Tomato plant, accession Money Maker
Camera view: bottom (45 deg); turntable rotation: 60 degrees
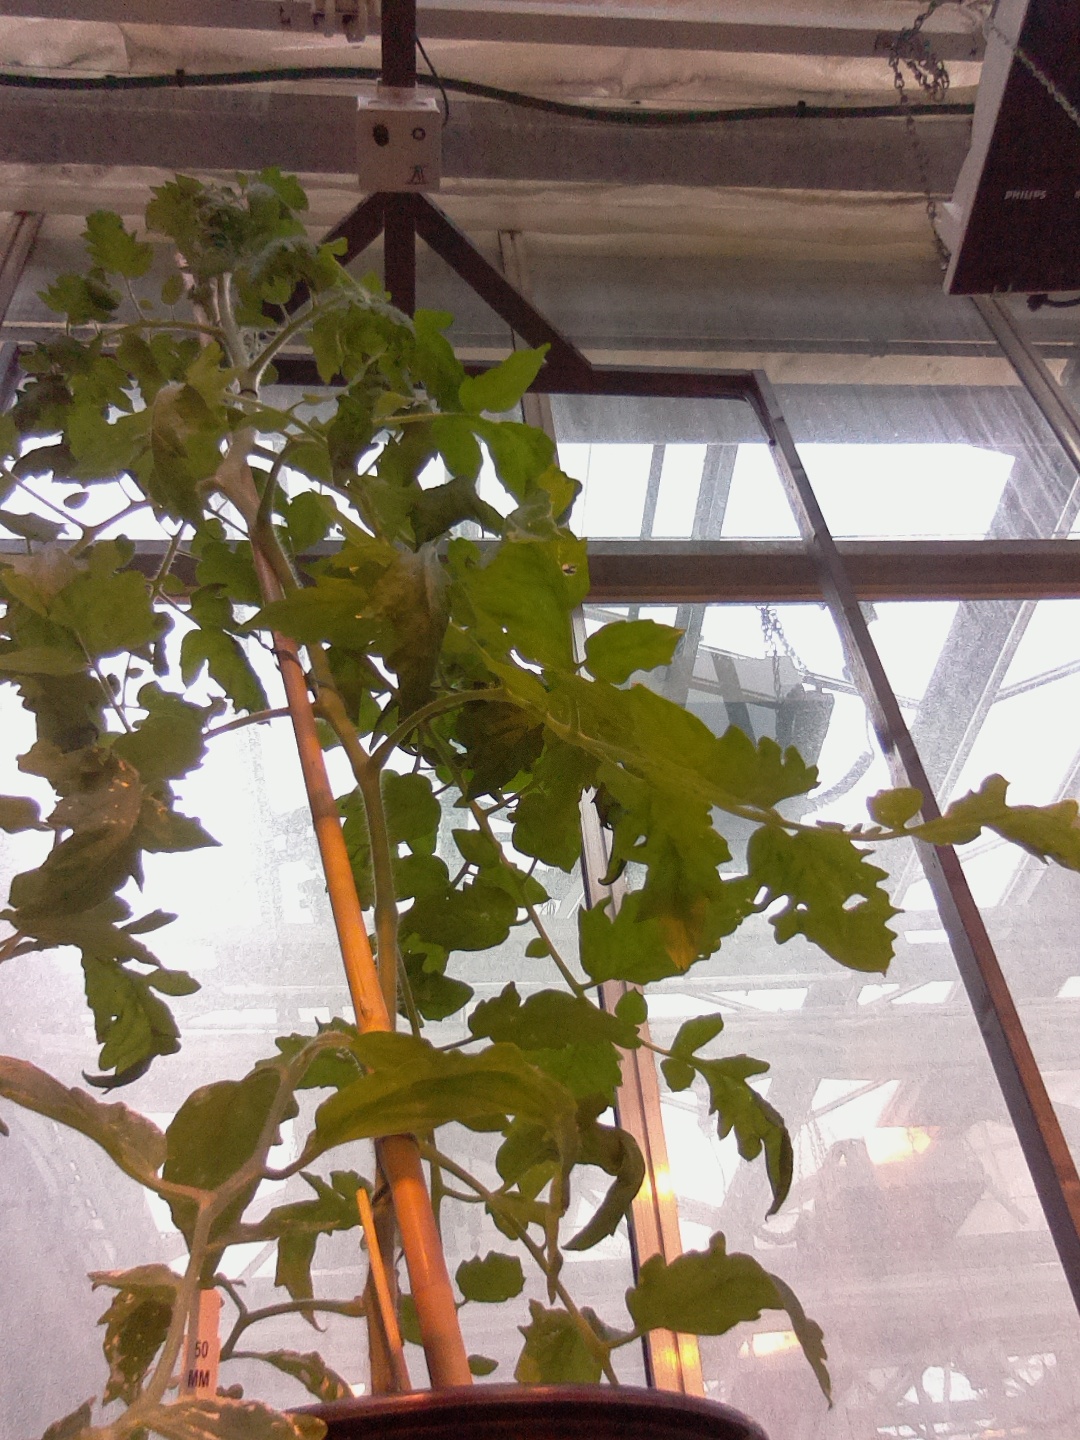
BBCH growth stage 54: 4 inflorescences visible